Roznovanu Palace

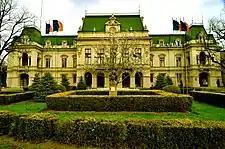
Roset-Roznovanu Palace, Iași

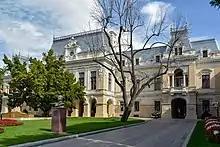
The Roznovanu Palace in 2020

The Roznovanu Palace or Roset-Roznovanu Palace ( or ) is an edifice located in Iași, Romania. It was built in the second half of the 18th century, and rebuilt between 1830 and 1833, by Iordache Ruset-Roznovanu, a member of the Rosetti family. During World War I, it hosted the Romanian government. Today, it hosts the Iași City Hall.